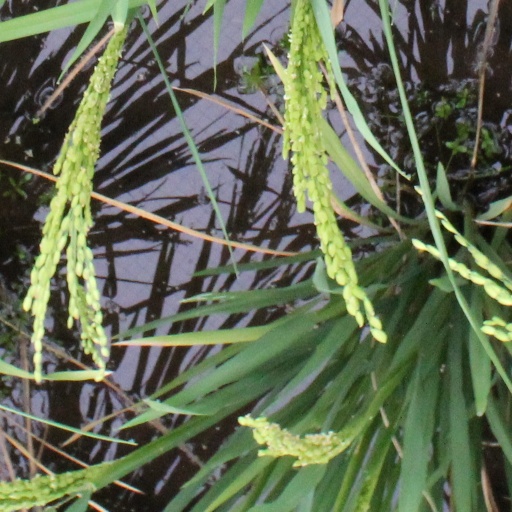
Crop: rice